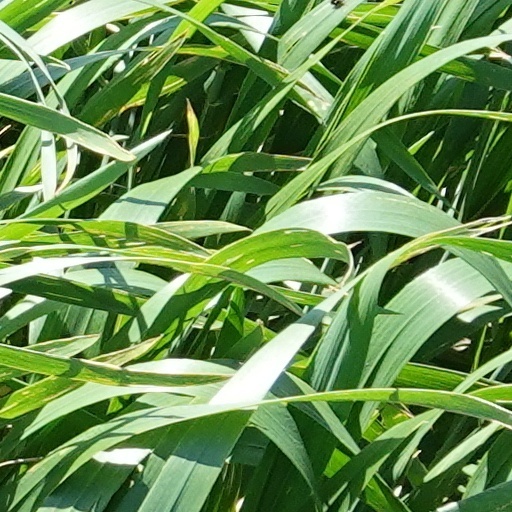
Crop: wheat